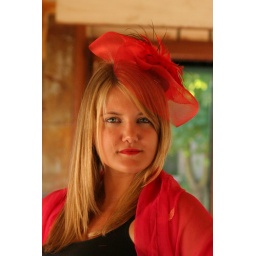
Inside old rail cars near train station